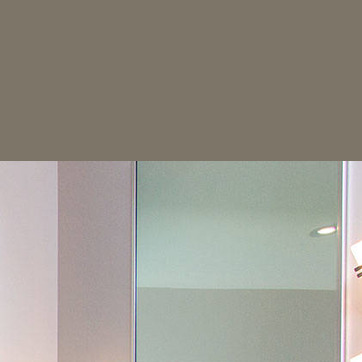
Material: mirror